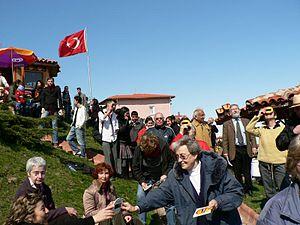
PARSEC est une association loi de 1901 fondée en 1986 par Jean-Louis Heudier, astronome à l'Observatoire de la Côte d'Azur.
L'observation du Soleil est partie intégrante de l'astronomie, et ce bien qu'elle ait lieu de jour. Le Soleil est l'étoile la plus proche de la Terre.